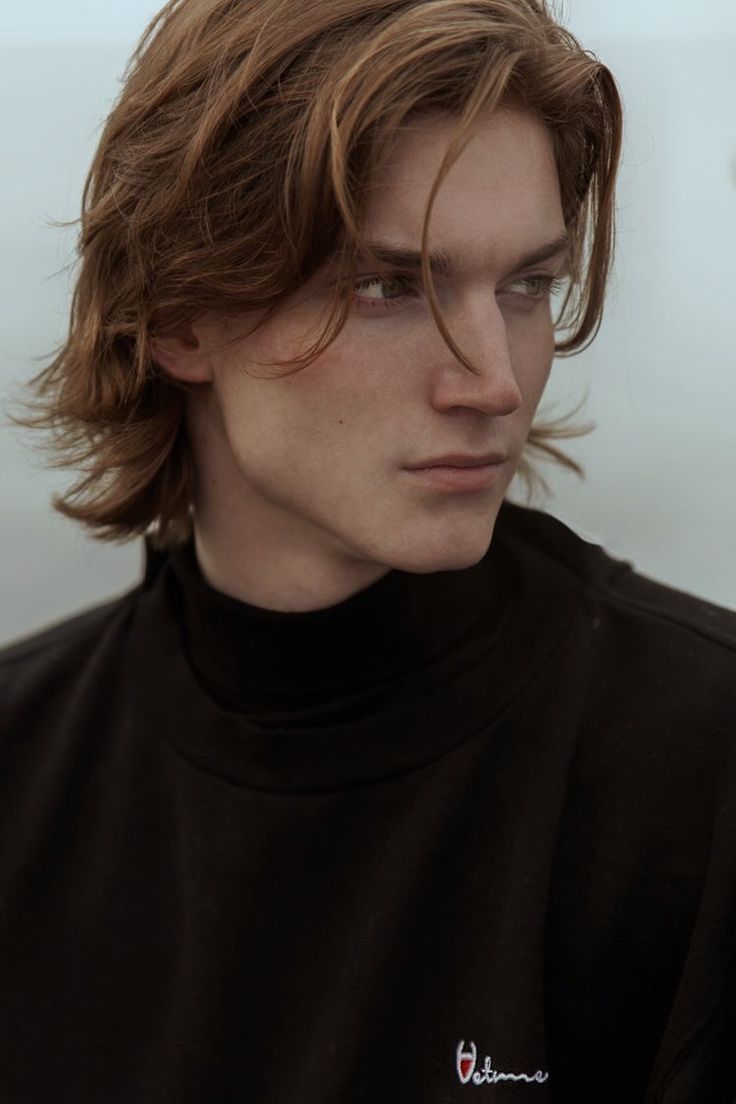
Gender: men